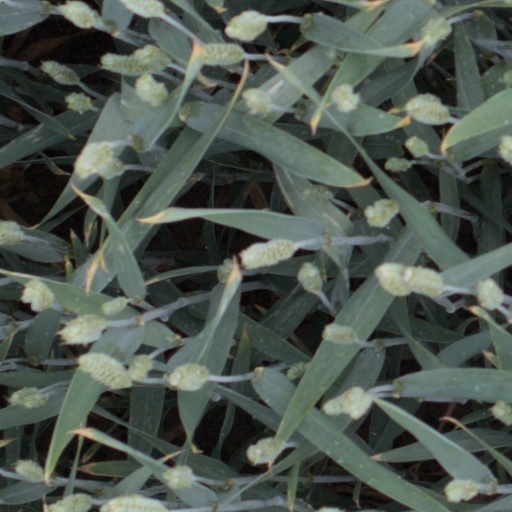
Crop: wheat